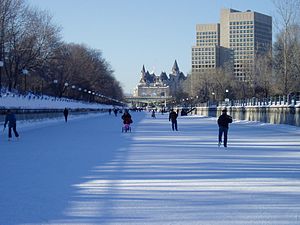
Skøjtebane
En del af Rideaukanalen i Ottawa, der er blevet lavet om til verdens største skøjtebane.
En skøjtebane er et areal med vand som er frosset ned til under 0° C. Man er derfor nødt til at anvende skøjter for at navigere rundt på banen. Skøjter og skøjtebaner bliver brugt mange steder og til mange sportsgrene.